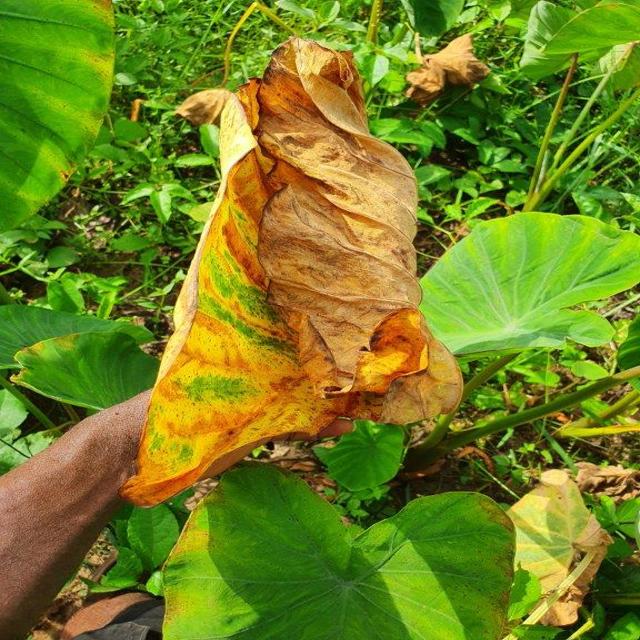
Label: Late_Blight